Manasariyathe

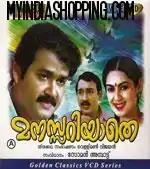

Manasariyathe is a 1984 Indian Malayalam-language thriller film directed by Soman Ambaat and written by Velliman Vijayan. It stars Mohanlal, Zarina Wahab and Nedumudi Venu. The film's songs were composed by Raghu Kumar, while the background score was provided by Pukazhenthi.